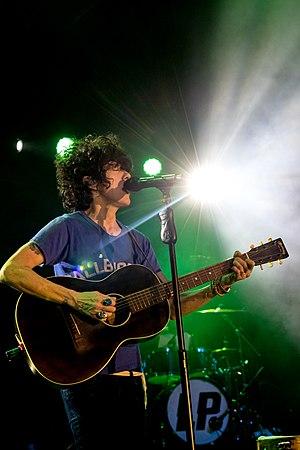
Laura Pergolizzi, dite LP, née le 18 mars 1981 à Huntington sur l'ile de Long Island, est une auteure-compositrice-interprète et musicienne américaine.